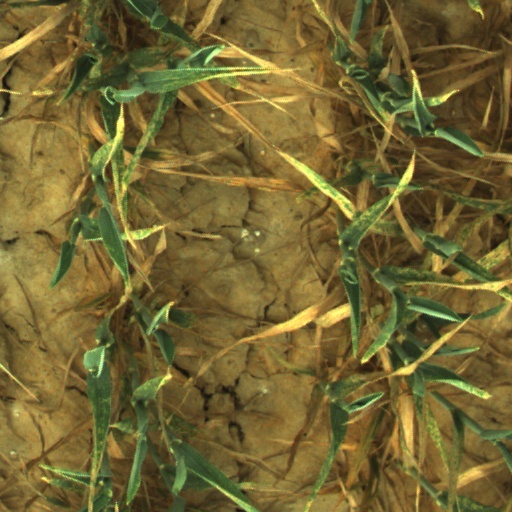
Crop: wheat